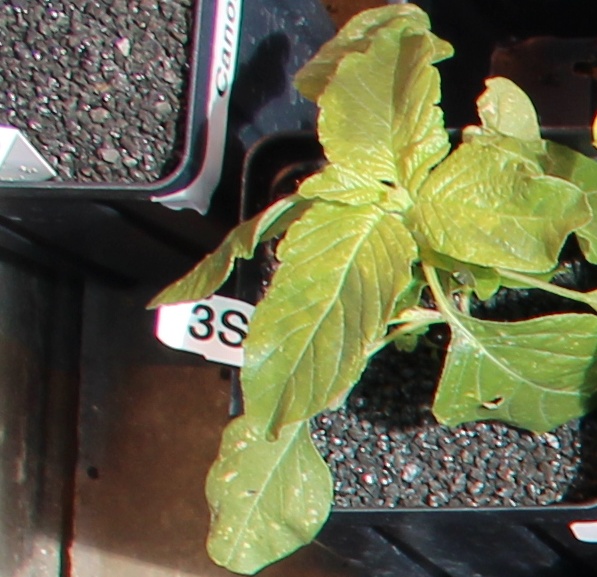
Label: Redroot Pigweed